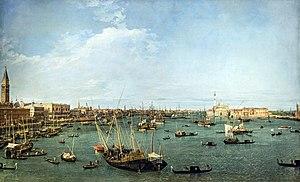
L’histoire économique de la république de Venise de la perra lagune entourant la ville remonte à la période étrusque. Située au fin fond de la mer Adriatique, la ville profite au Moyen Âge de sa situation à proximité des marchés d'Europe centrale, et de son appartenance à l'empire byzantin. Par une autonomie croissante, elle acquiert des privilèges commerciaux tant à Byzance que dans le Saint-Empire romain germanique. Avec la quatrième croisade, le doge devient formellement seigneur de trois huitièmes de l'empire byzantin, et un empire colonial voit le jour. Il forme l'épine dorsale logistique des convois maritimes et du commerce libre, ainsi que de l'approvisionnement de Venise avec la nourriture de base.
Giovanni Antonio Canal, plus connu sous le nom de Canaletto, est un peintre vénitien célèbre pour ses panoramas de Venise.